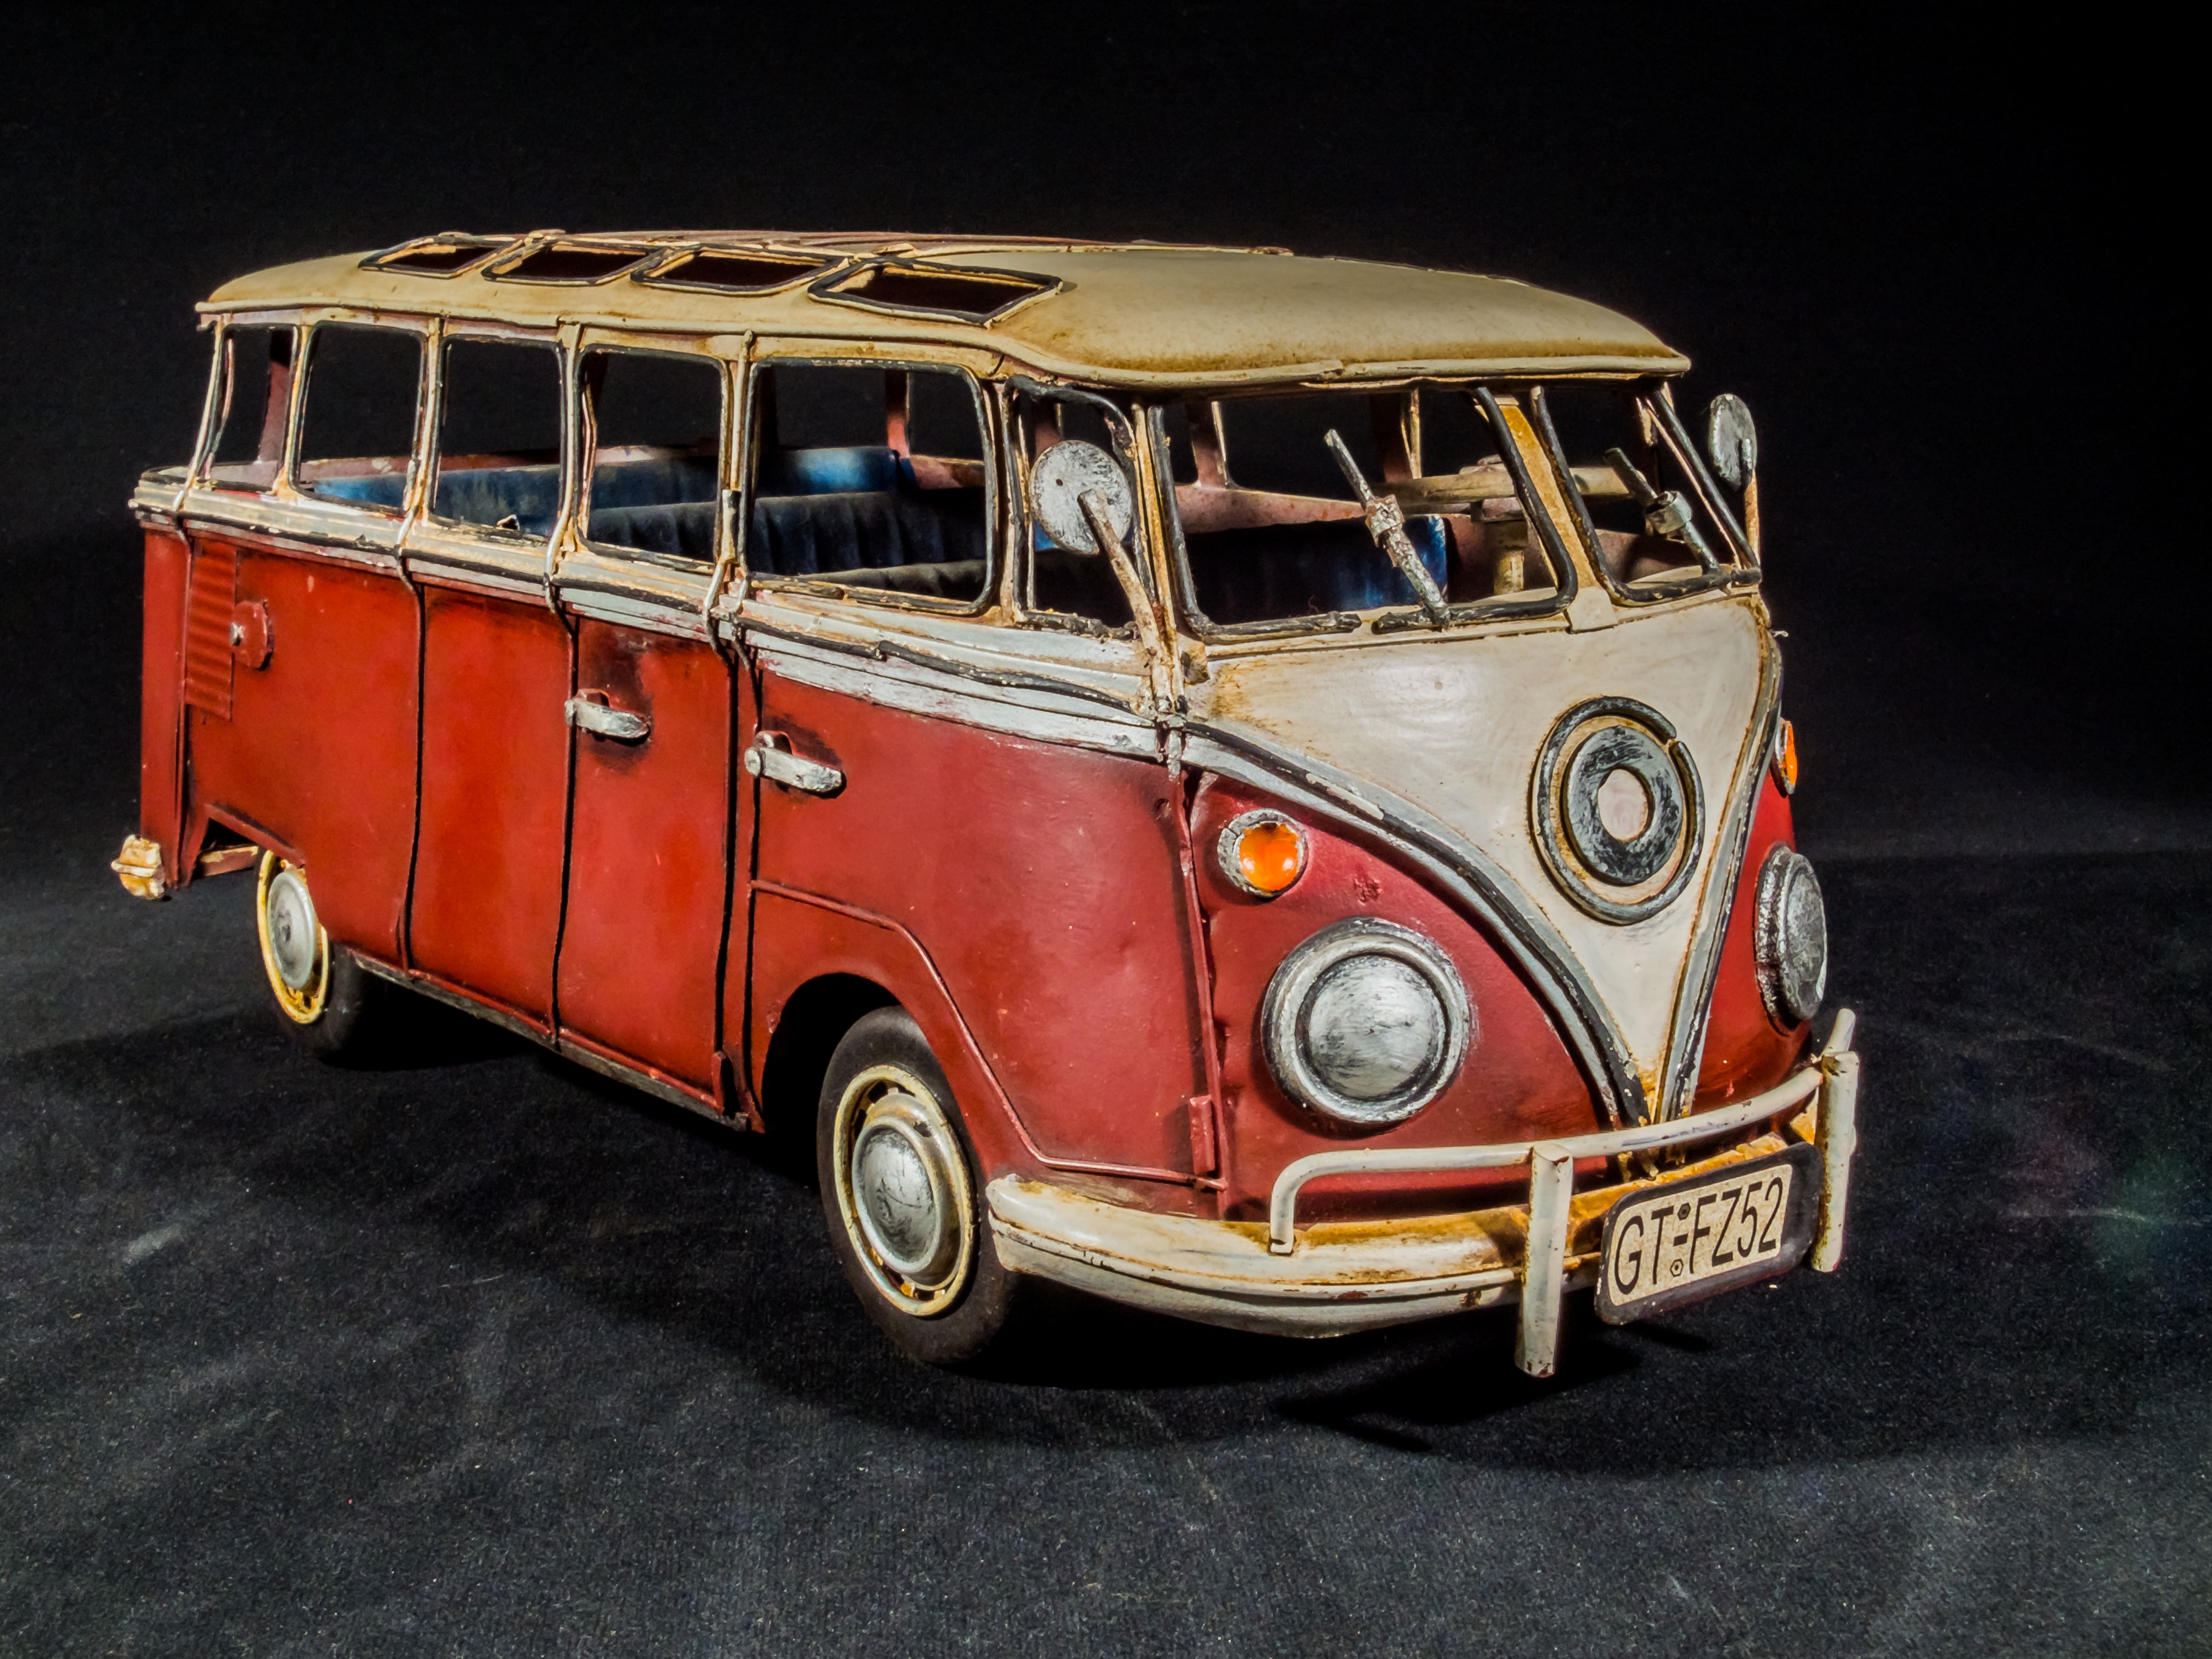
car, volkswagen, van, vehicle, vw bus, motor vehicle, vintage car, camper, antique car, model car, sheet metal car, camping bus, land vehicle, volkswagen type 2, automobile make, compact car, automotive design, samba bus